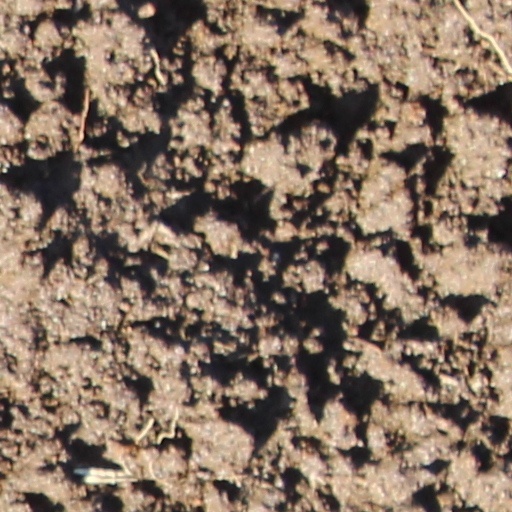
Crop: wheat